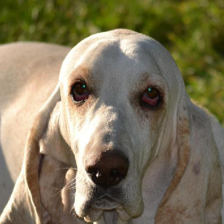
Label: animals